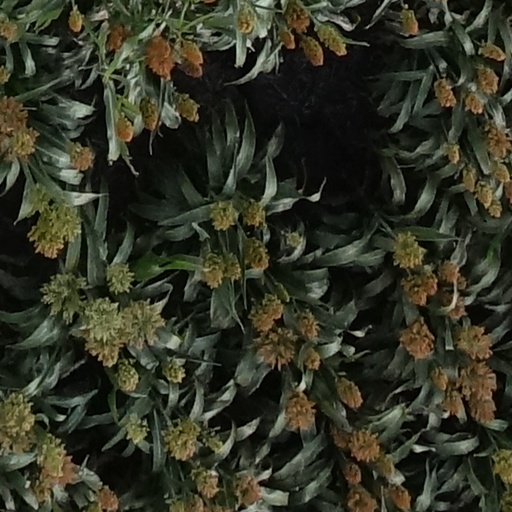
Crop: sorghum